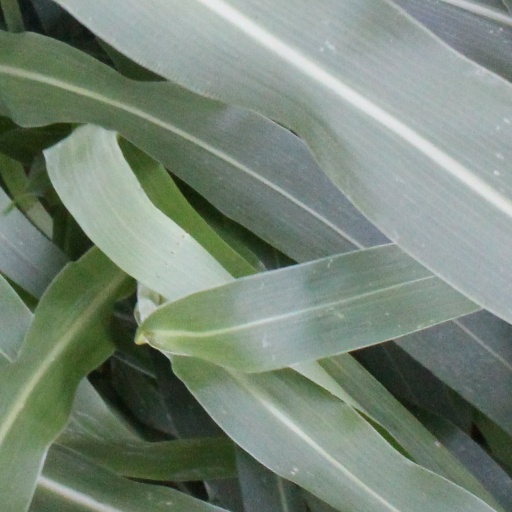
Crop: sorghum